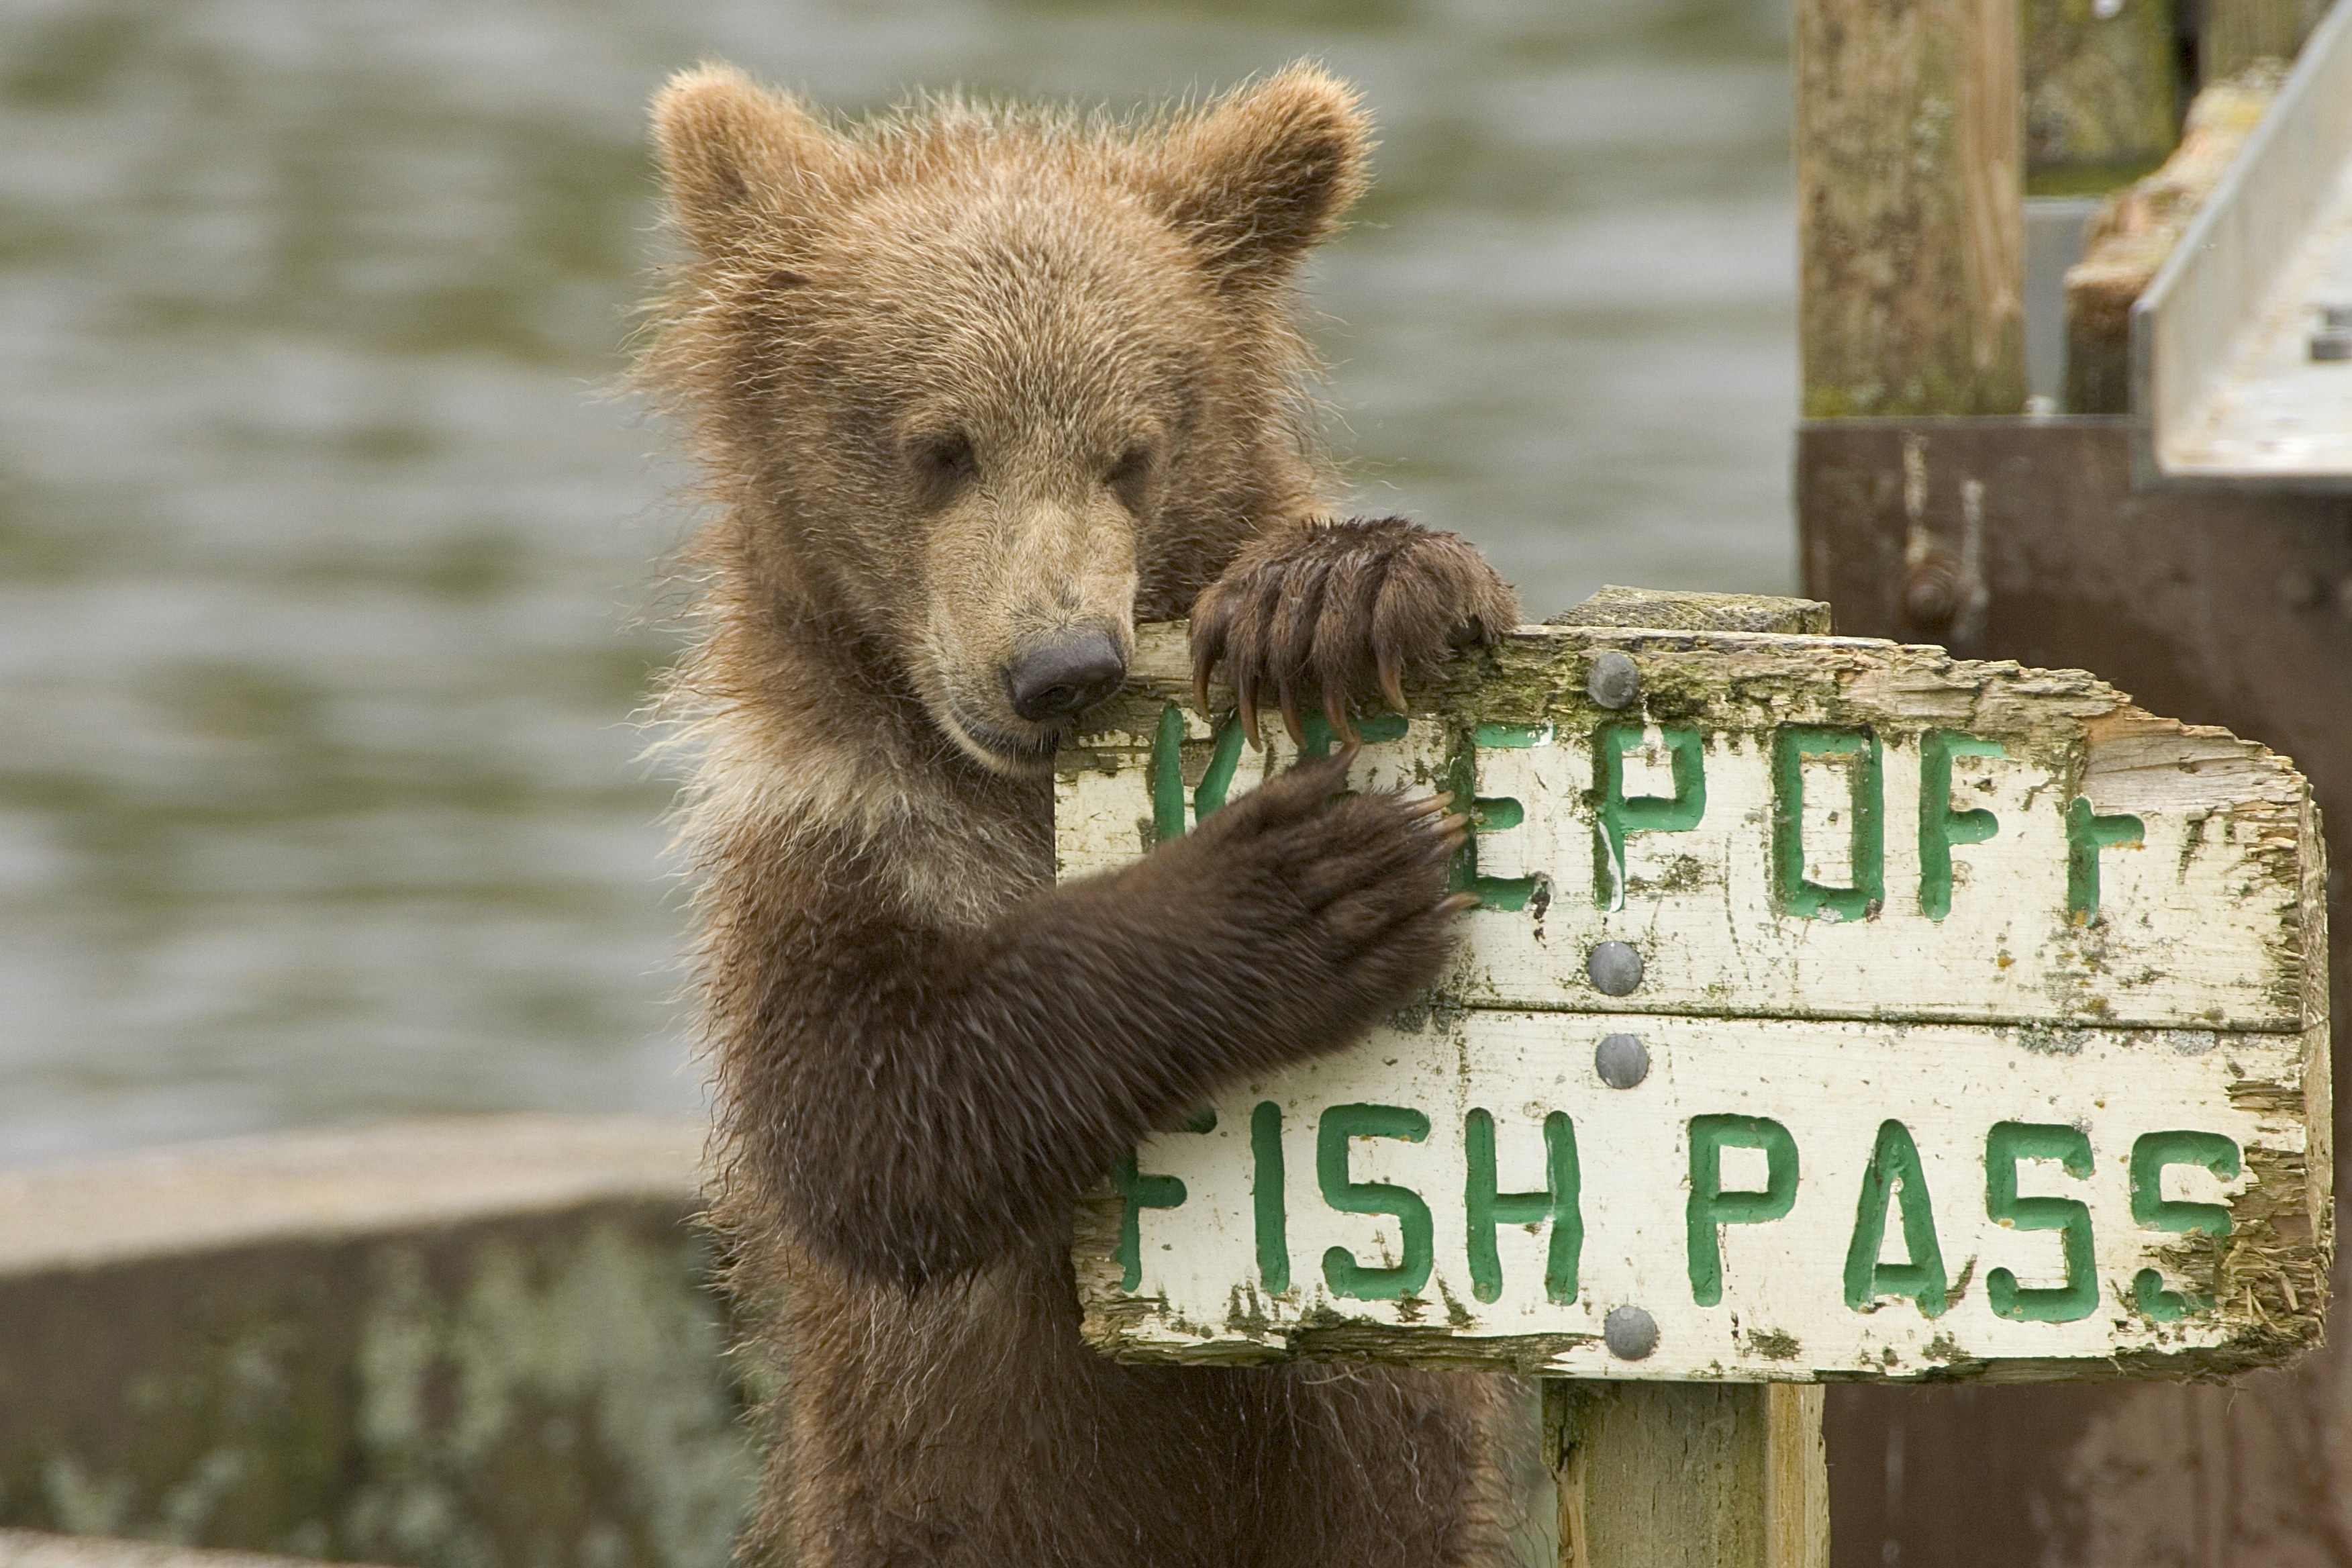
nature, cute, bear, wildlife, wild, sign, zoo, young, brown, mammal, baby, fauna, brown bear, vertebrate, funny, cub, curious, grizzly bear